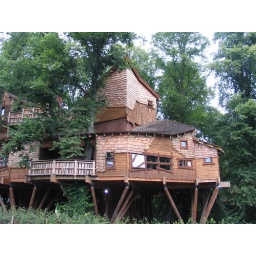
Wooden house in Alnwick castle gardens